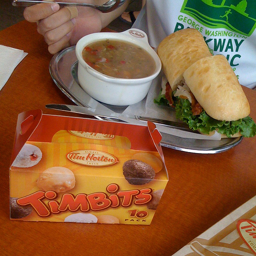
a plate of food with a sandwich on a table
A sandwich and soup are on a silver tray near a box with doughnut holes on it.
A table with a plate of soup and a sandwich and a box of donuts.
Assorted food items displayed on metal serving dish on orange topped table.
A person sitting with doughnut balls, a sandwich and a soup bowl.